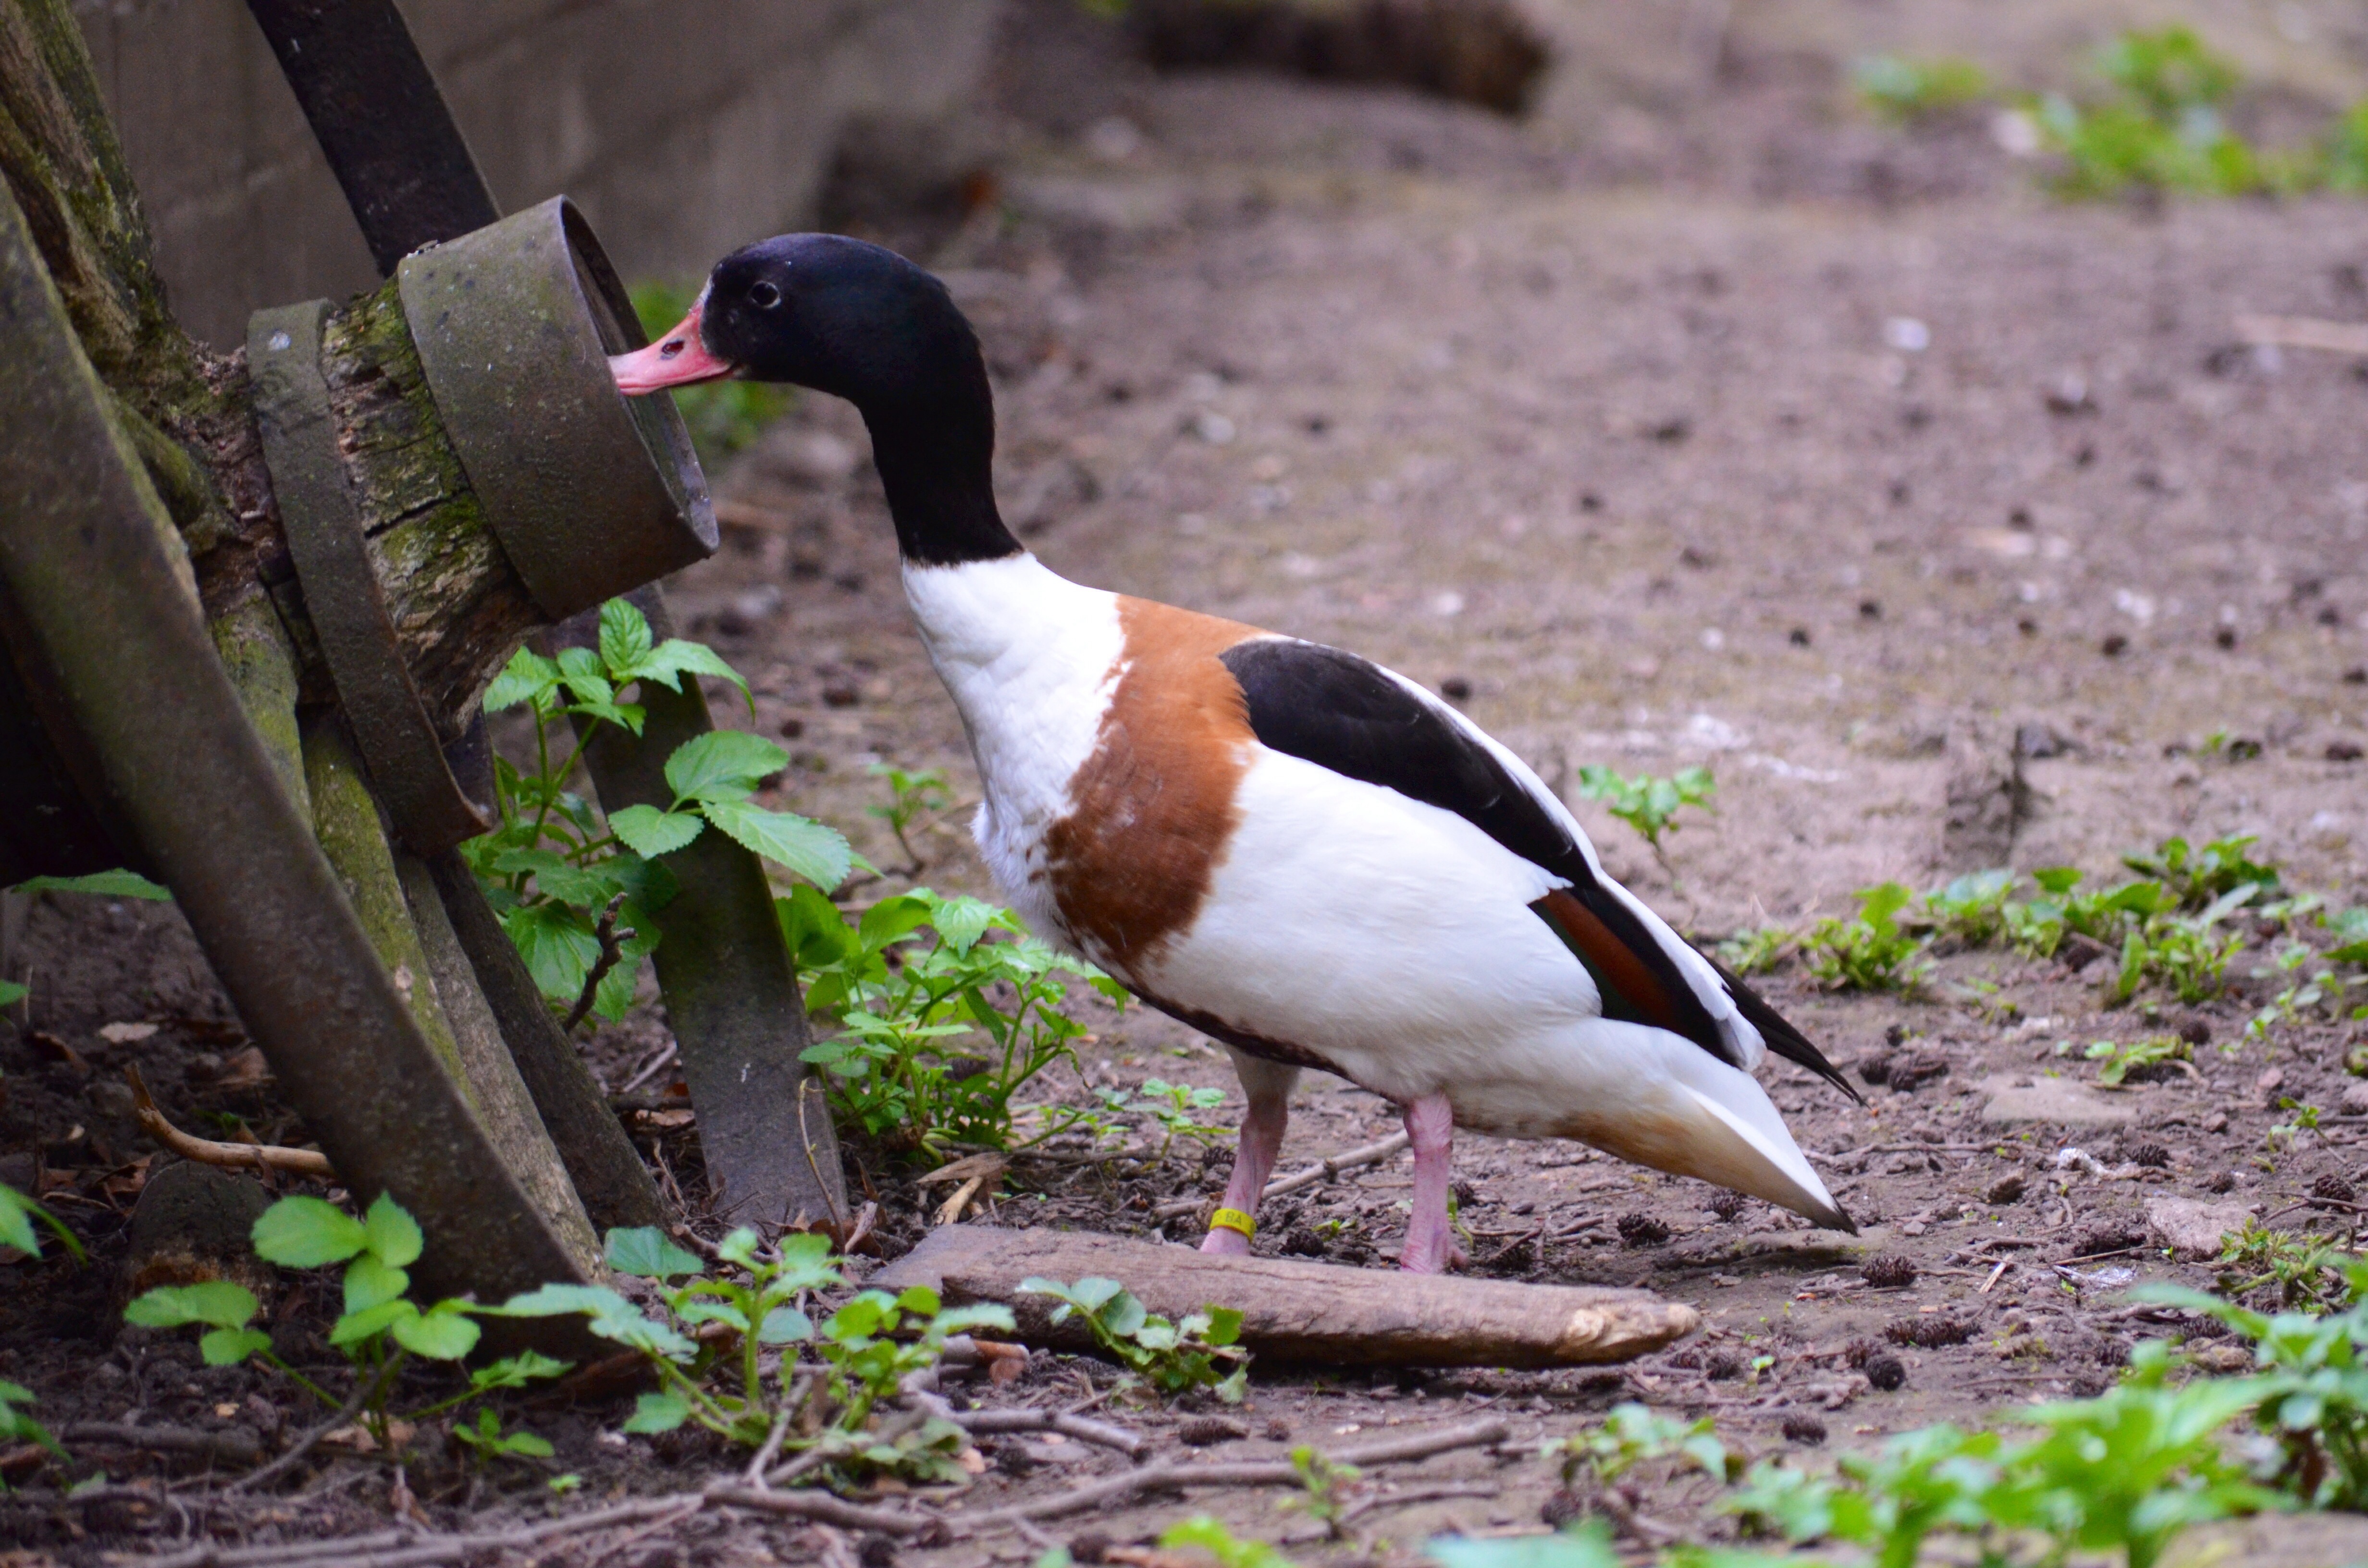
nature, bird, wheel, animal, wildlife, zoo, beak, fauna, duck, vertebrate, waterfowl, curious, water bird, mallard, ducks geese and swans